Belgian Royal Escort

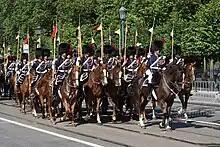
The Belgian Royal Escort during Belgian National Day 2013

The Belgian Royal Escort is a horse- and motorcycle-mounted unit that accompanies the Belgian monarch on ceremonial occasions. It also provides escorts for foreign visiting heads of state and ambassadors presenting their credentials at the Royal Palace in Brussels.